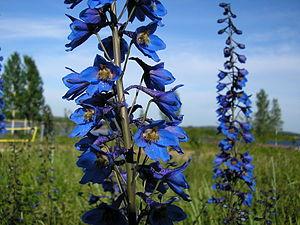
Cette liste de Tracheophyta de Bosnie-Herzégovine, ainsi que d’espèces introduites est un aperçu incomplet d’espèces de mousses, de fougères, de gymnospermes et d’angiospermes citées dans la littérature disponible en langues bosniaque, croate, serbe et serbo-croate. Cet aperçu n’inclue pas des espèces cultivées ni celles occasionnellement introduites.